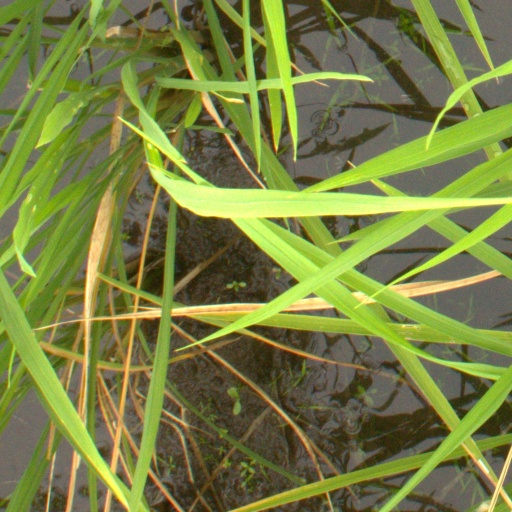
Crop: rice